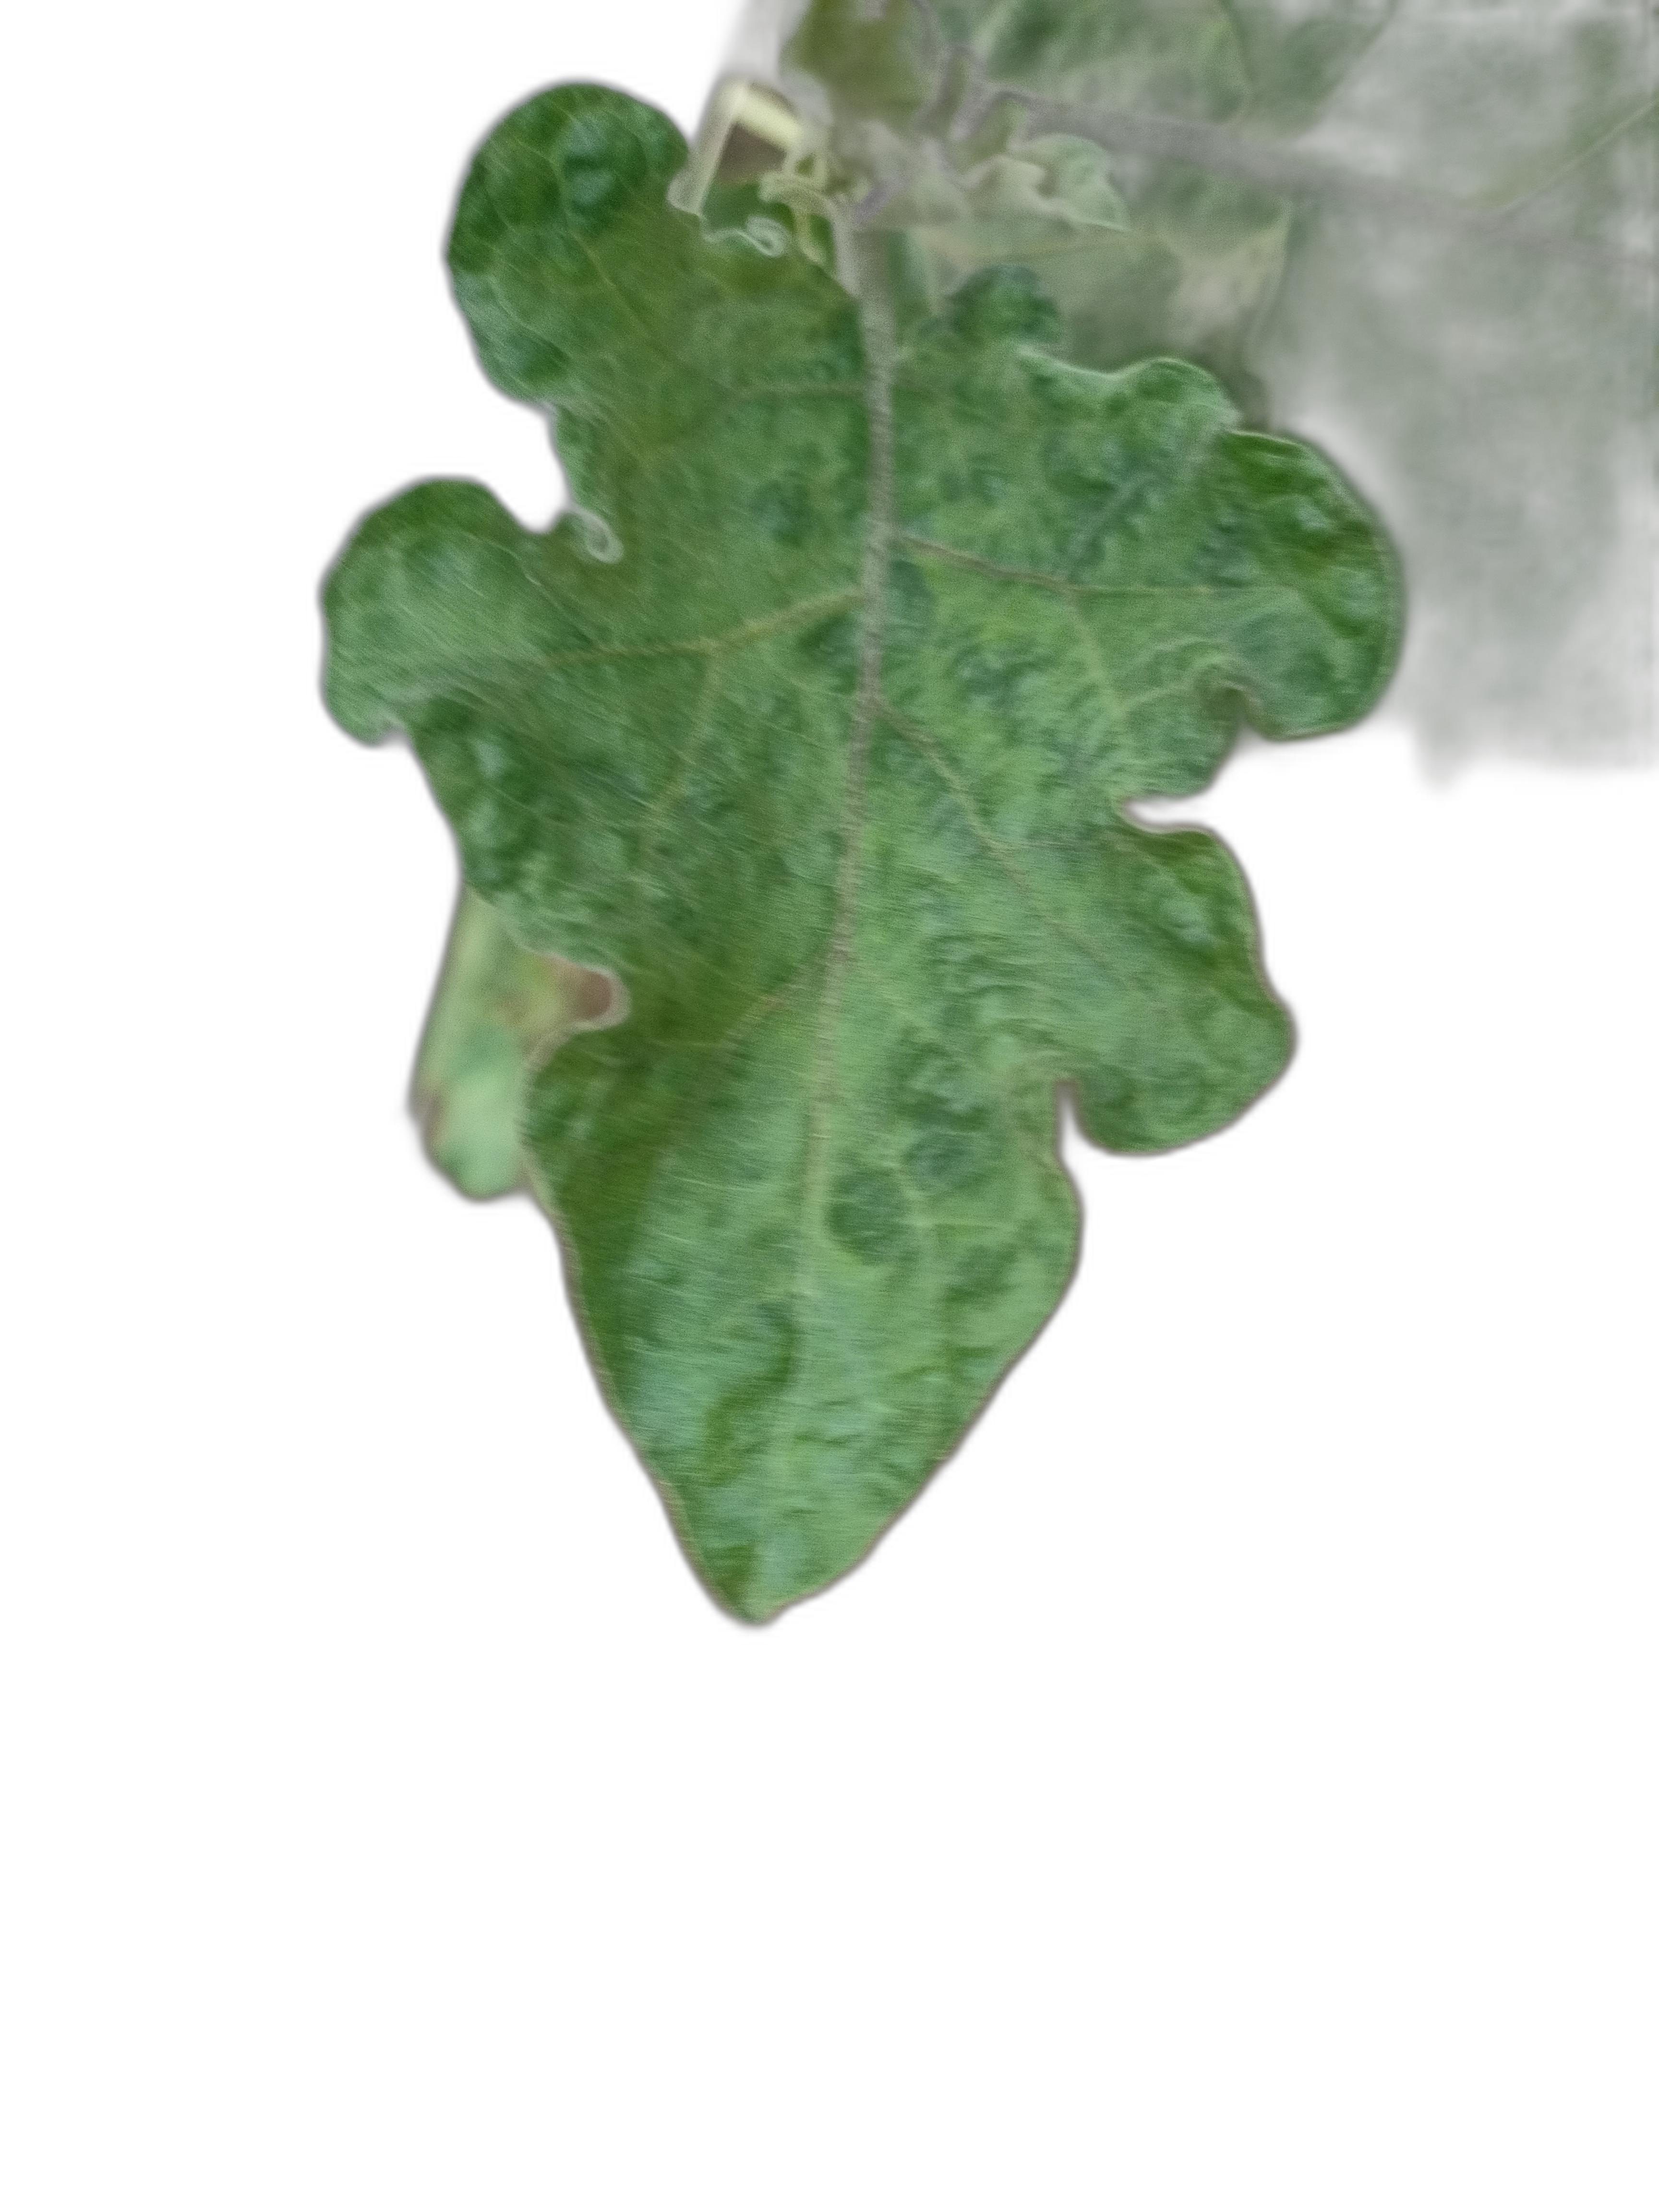
Label: Mosaic Virus Disease